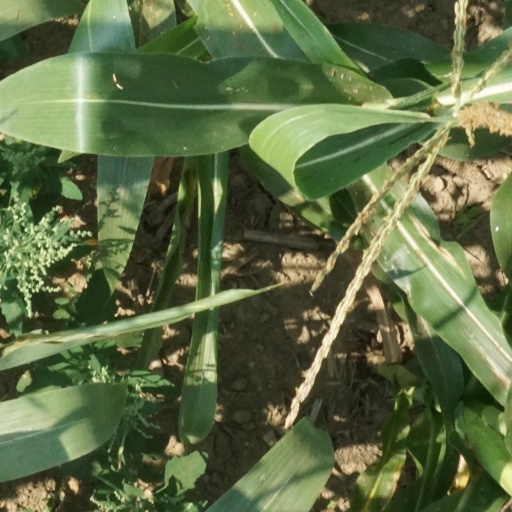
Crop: maize; corn